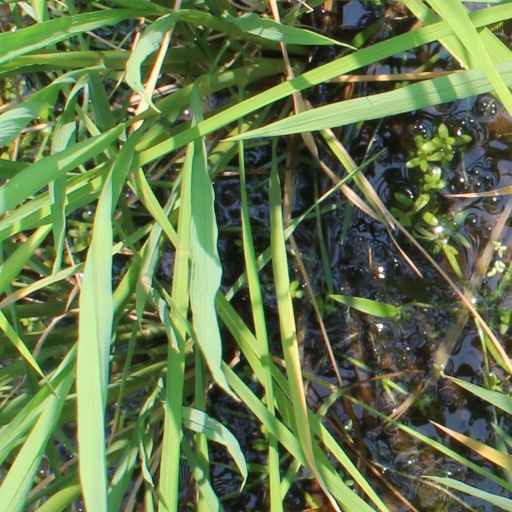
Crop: rice